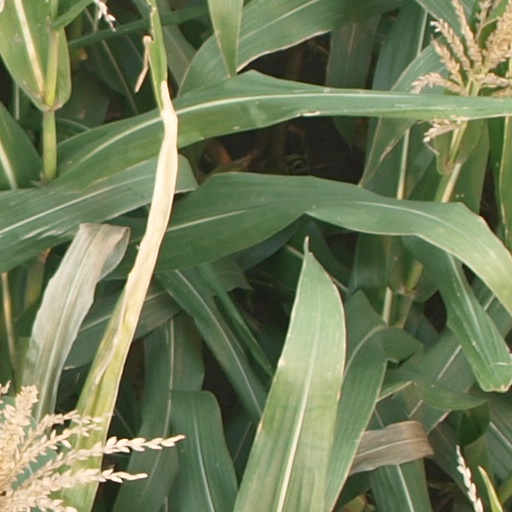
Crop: maize; corn